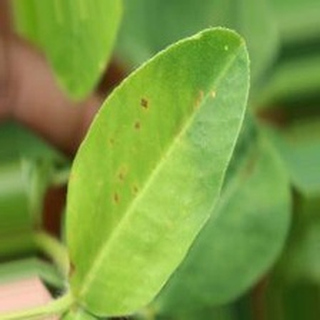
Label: groundnut_early_leaf_spot